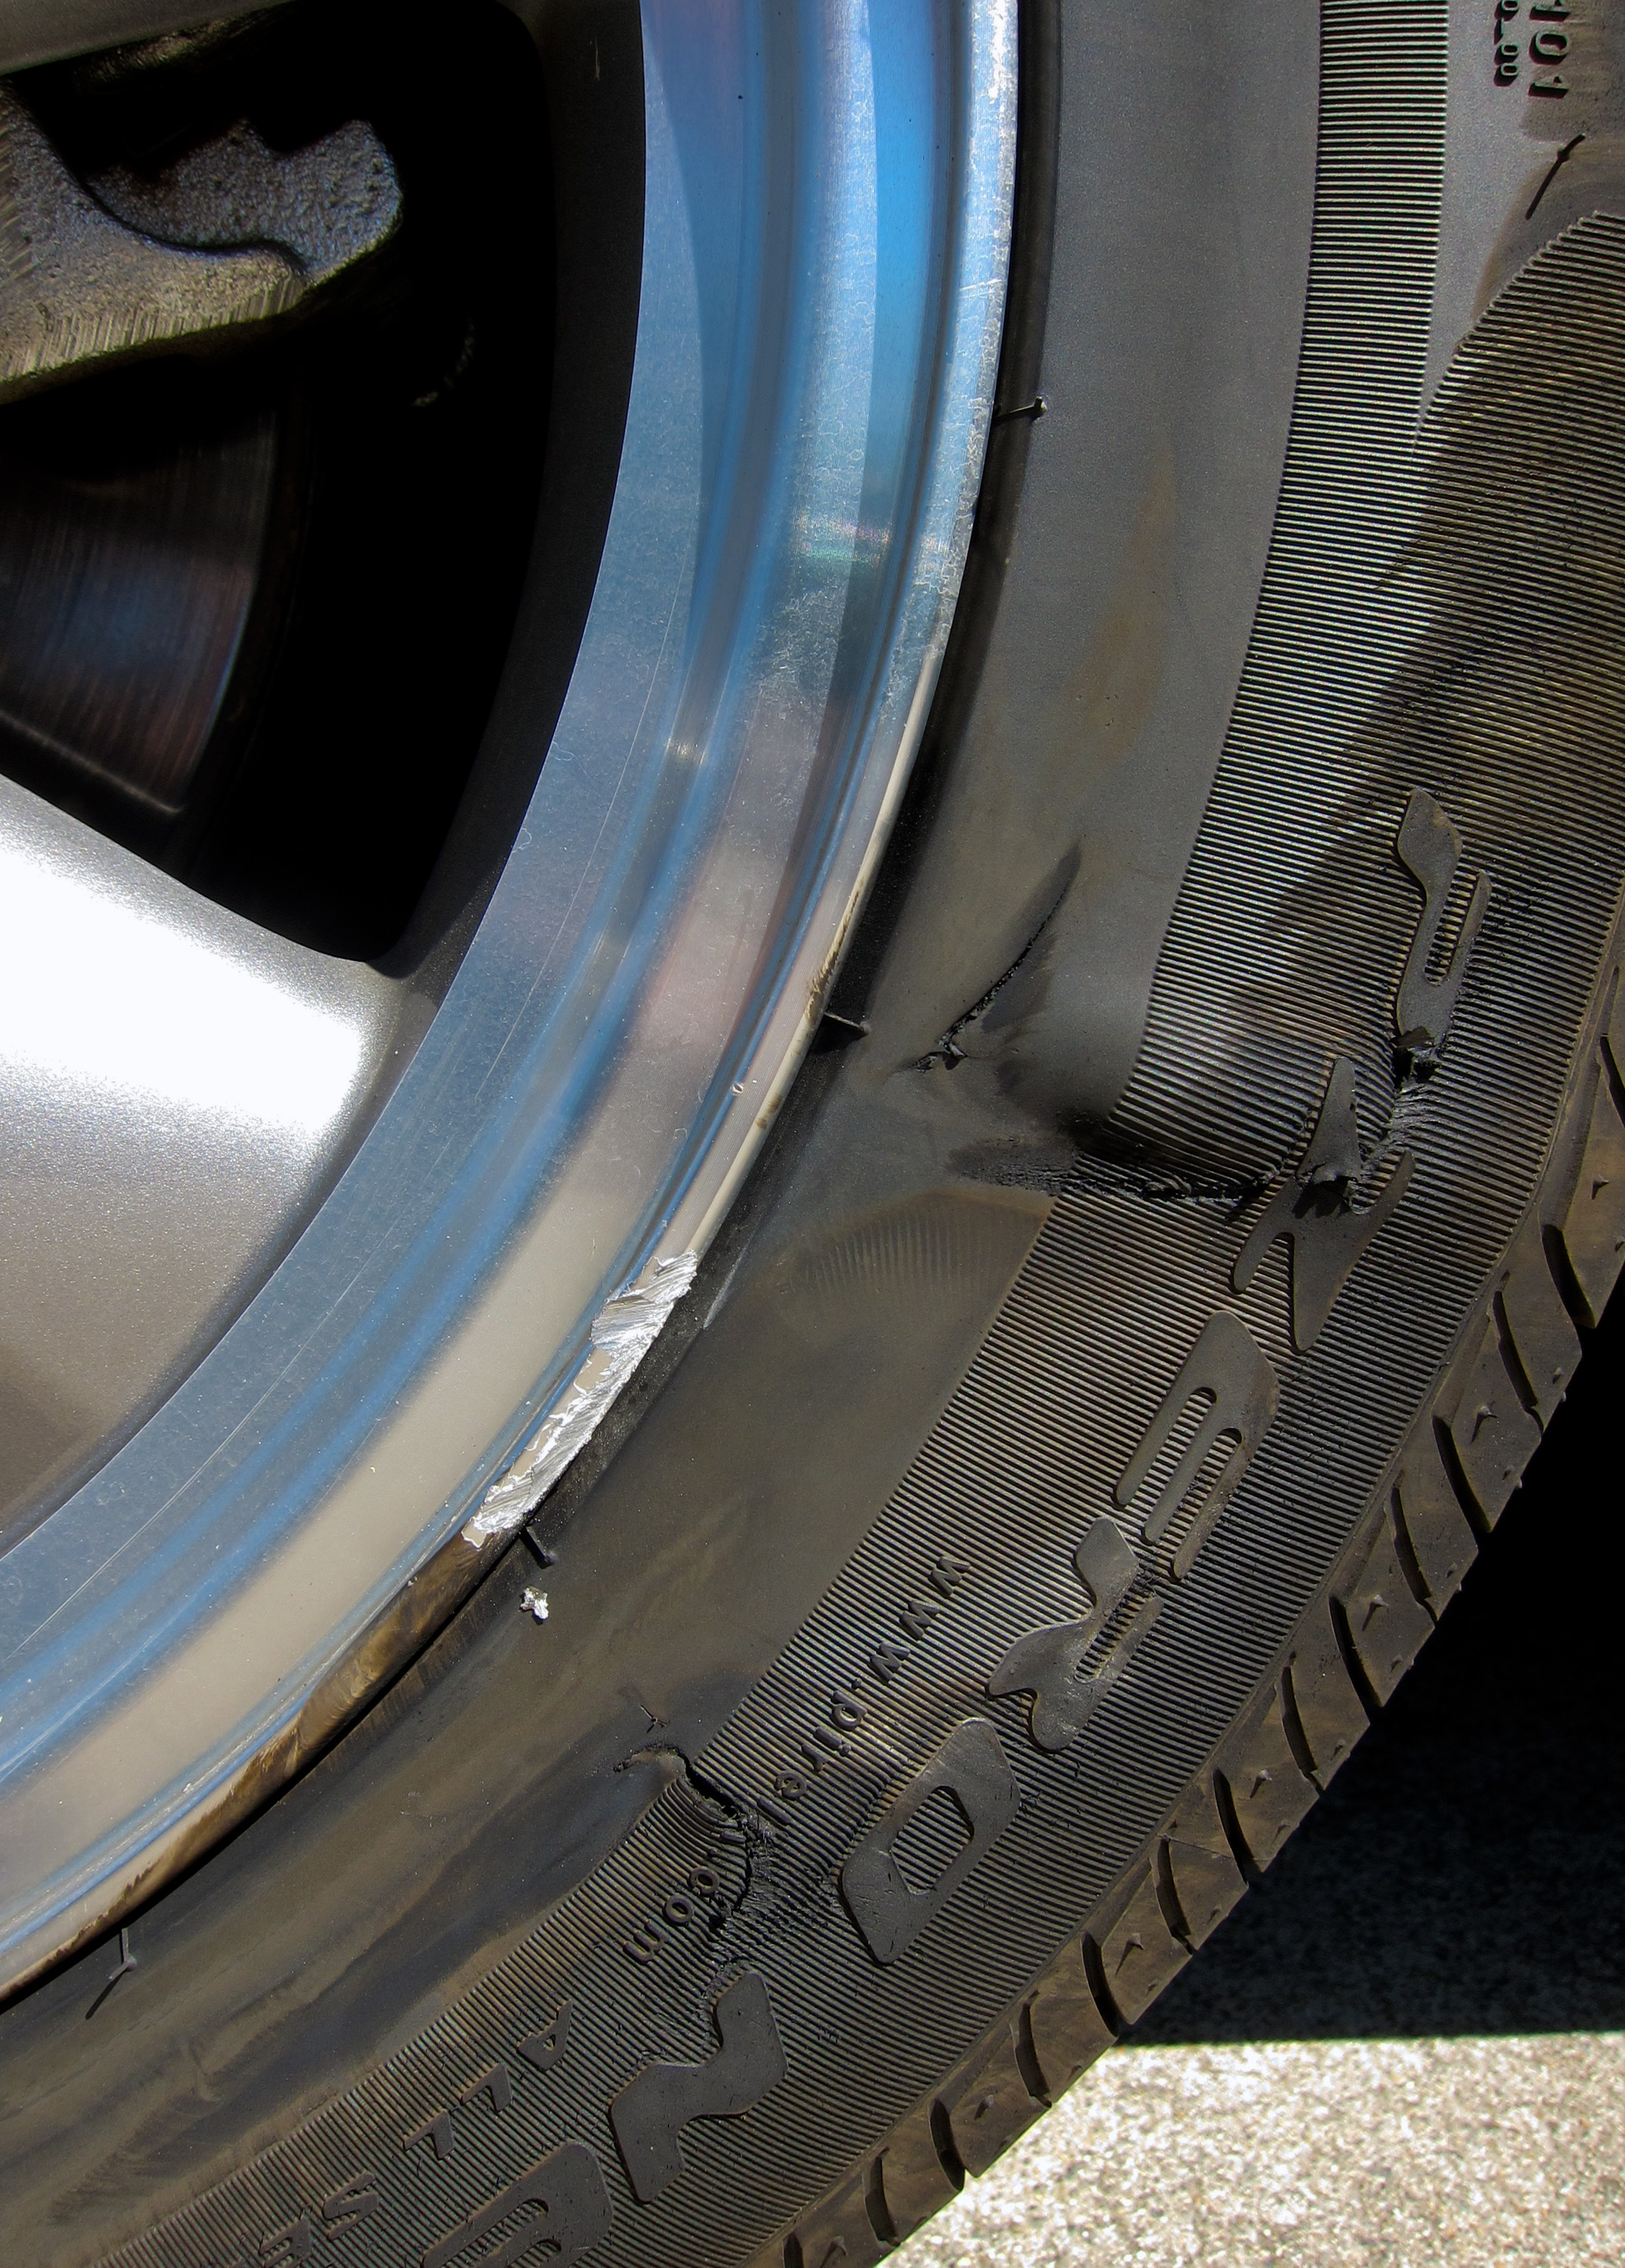
wing, wheel, spoke, california, tire, circle, curb, bumper, tyre, kerb, rim, mustang, friday, sacramento, americantire, blister, bruise, scrape, pirelli, curbdamage, tread, auto part, automotive exterior, automotive tire